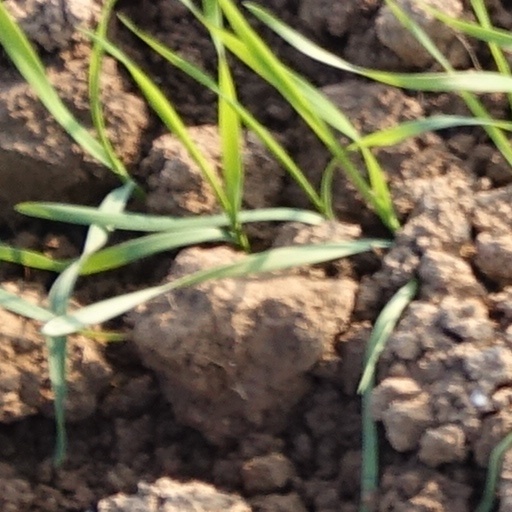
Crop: wheat